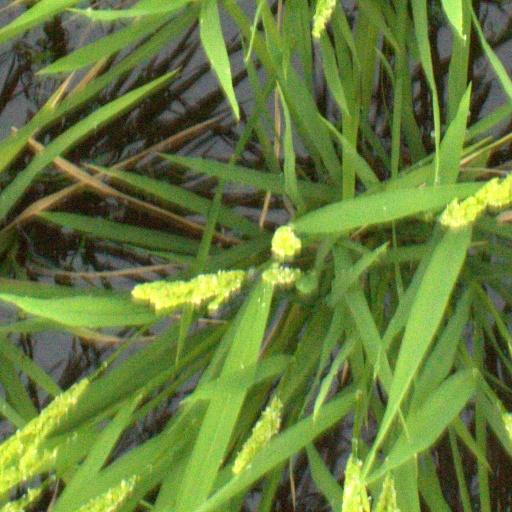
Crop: rice